Chapel of Reconciliation

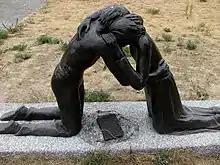
Statue of reconciliation

The chapel unites architectural and ecological modernity with remembrance, standing as a triumph against its predecessor's destruction. Its memorial and reconciliation roles are recognised by the chapel being part of Berlin Wall Memorial ("Gedenkstaette Berliner Mauer") and with it being included in Coventry Cathedral’s Community of the Cross of Nails: a world symbol for reconciliation and peace. The chapel also has a replica of Coventry Cathedral’s Statue of Reconciliation, a gift of the Cathedral found in Hiroshima and Belfast too – also places emerging from the destructiveness of war.